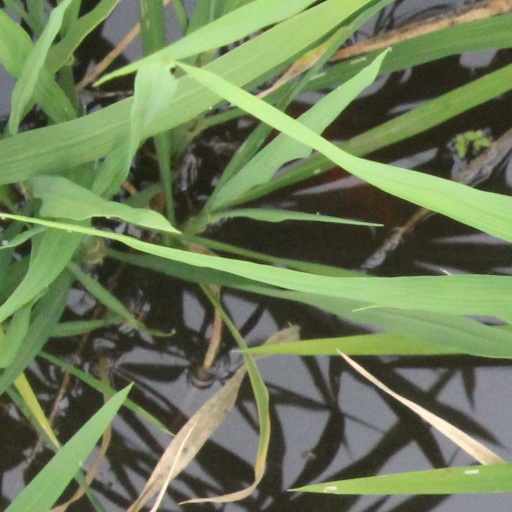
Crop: rice